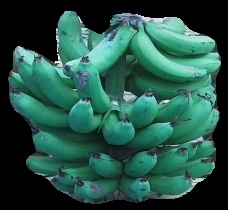
Variety: pachbale
Grade: grade3